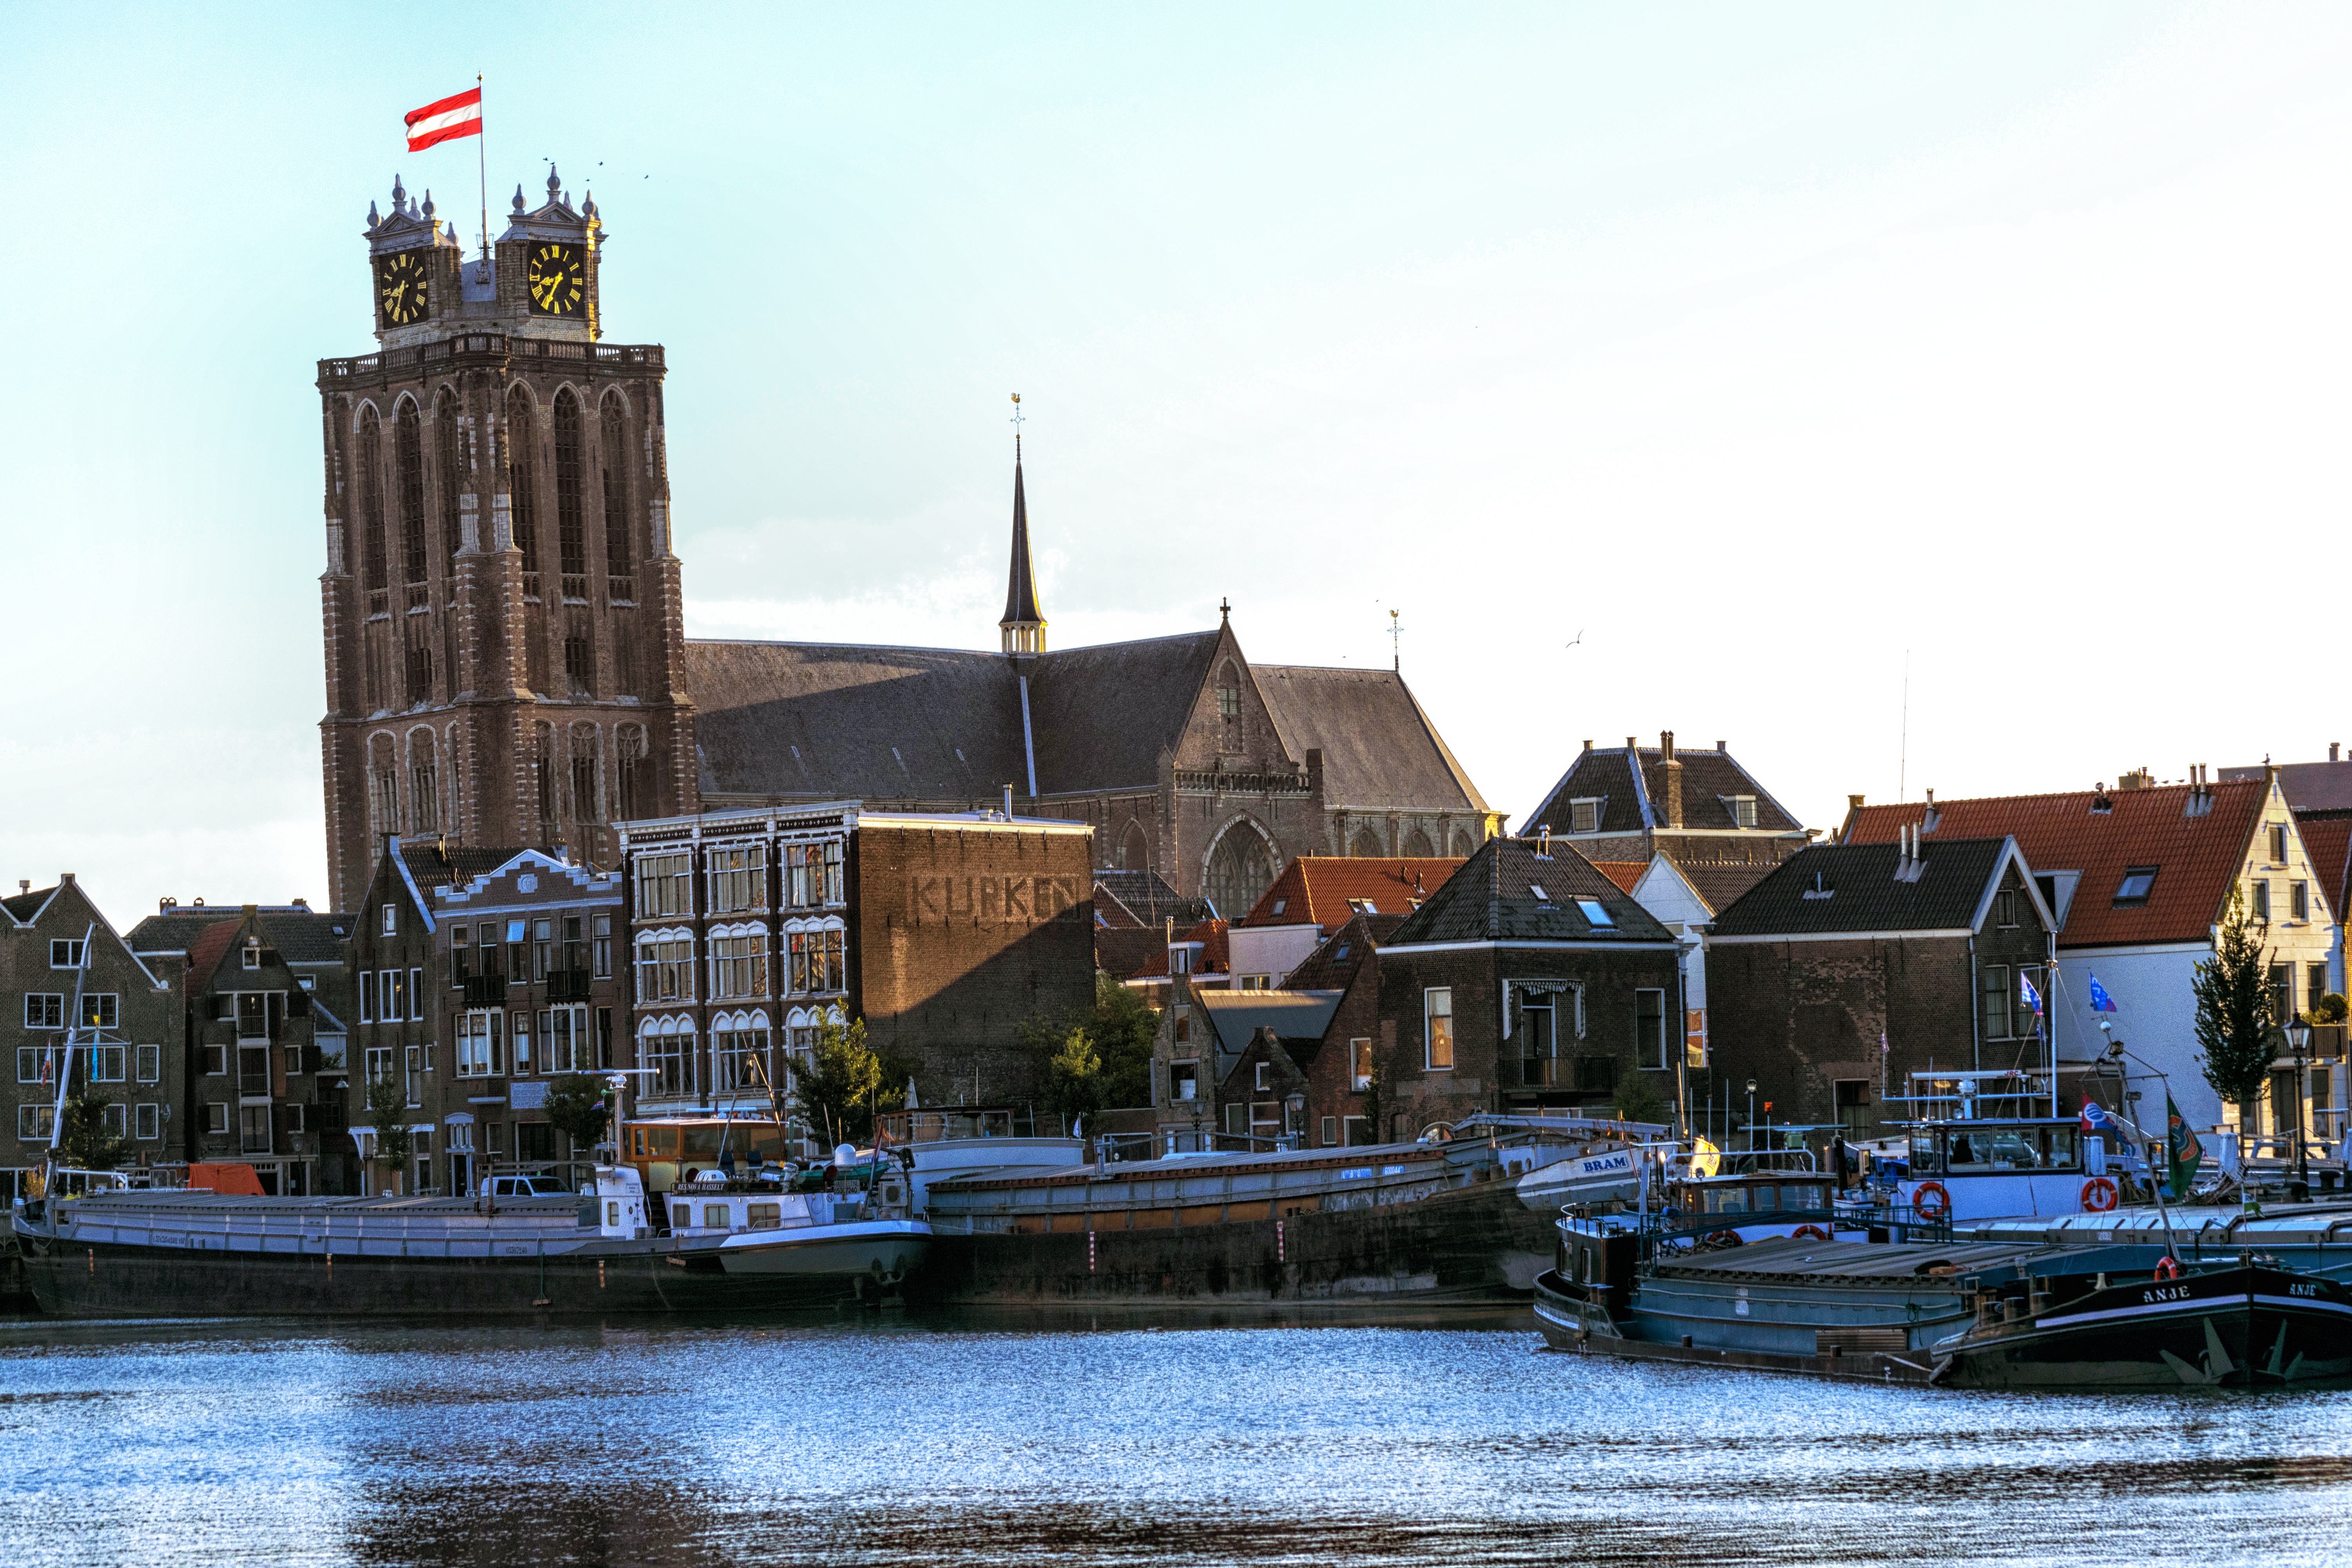
sea, outdoor, boat, town, canal, cityscape, evening, vehicle, harbor, harbour, port, nikon, historic, waterway, nederland, haven, netherlands, buildings, ships, urbanphotography, tugboat, paulvandevelde, pdvandevelde, padagudaloma, dordrecht, stadsfotografie, grotekerk, onzelievevrouwekerk, nederlandinfotos, cityphotography, buildingcomplex, kalkhaven, historisch, keizershof, schepen